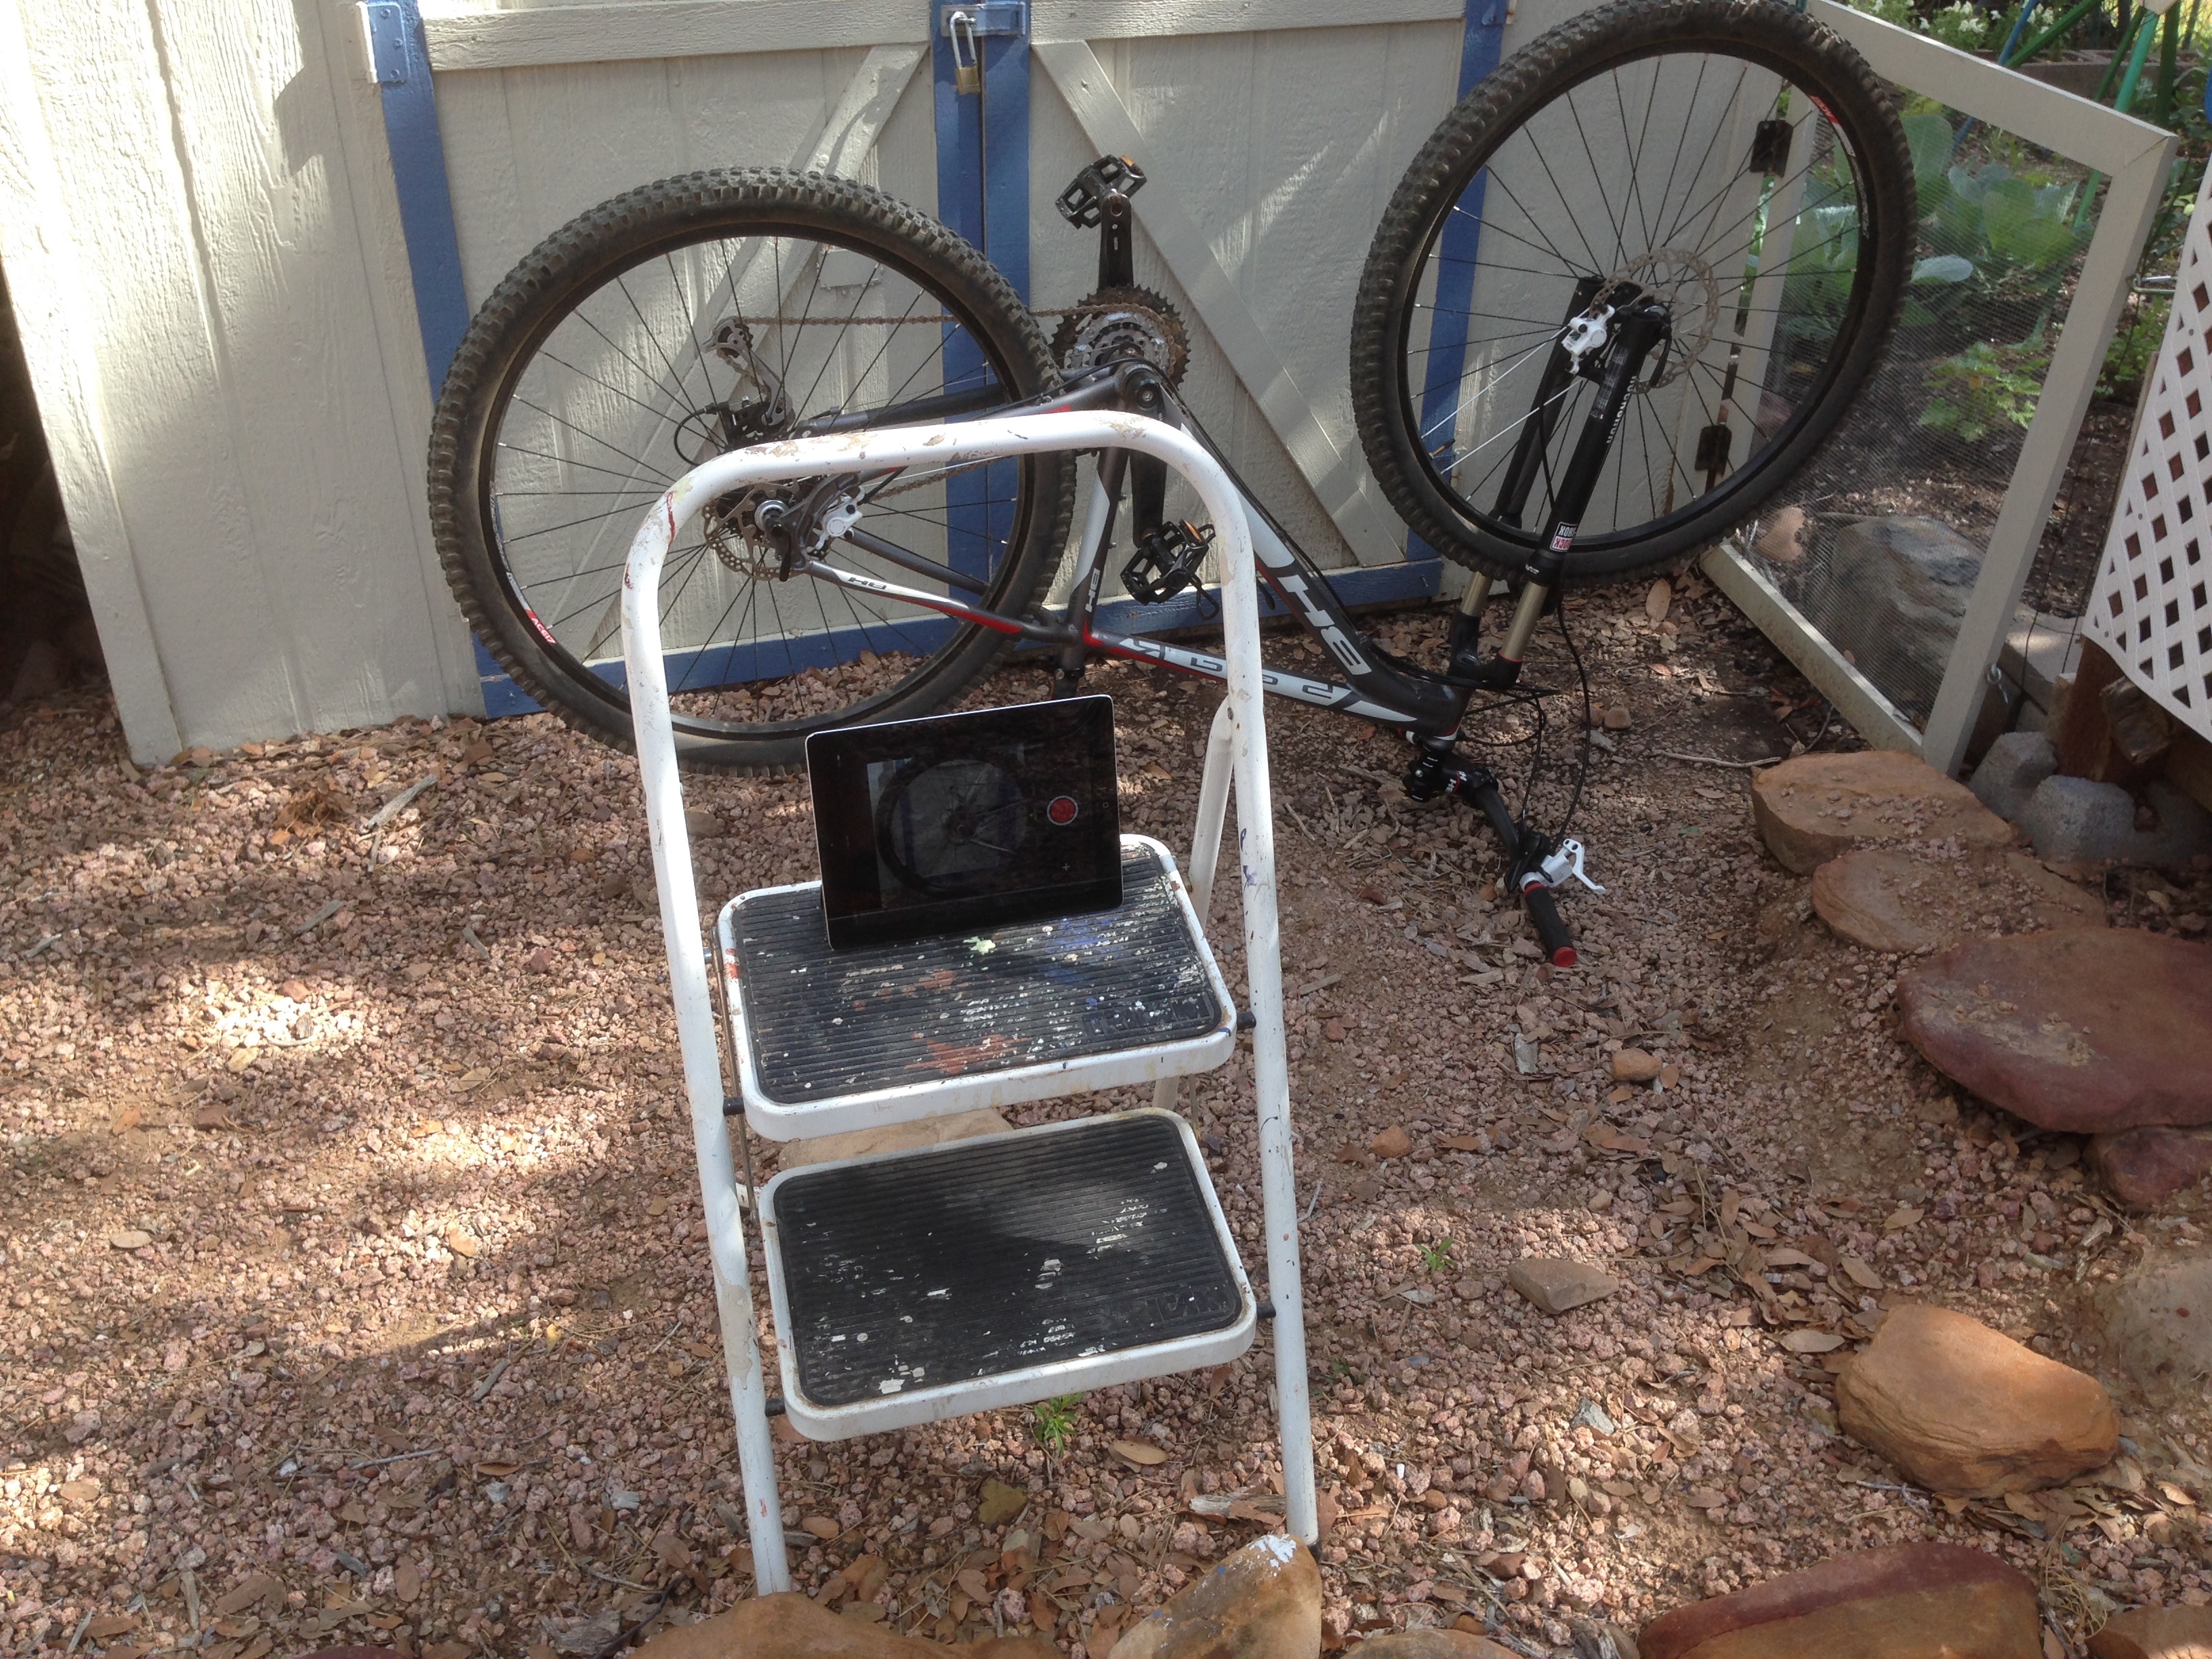
wheel, bicycle, vehicle